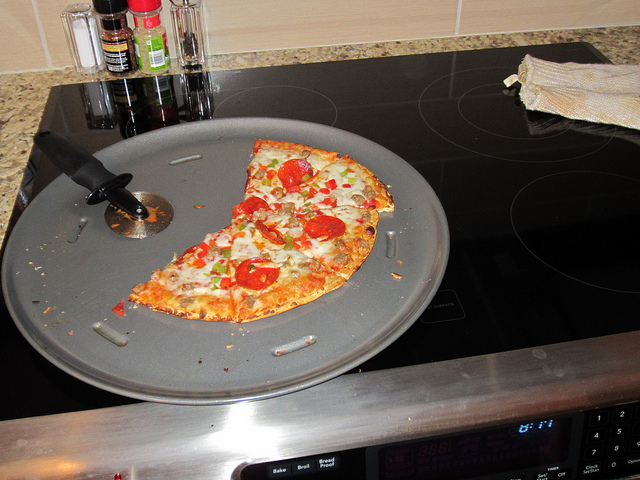
user: Given an image and a question. Answer the question in a short answer. Question: What kind of pizza is this? Short Answer:
assistant: supreme